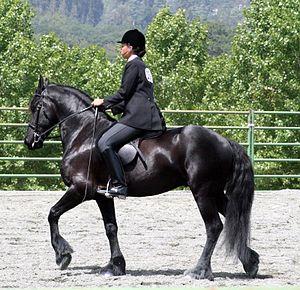
Le Frison est une race de chevaux de selle et de trait originaire de la Frise, province des Pays-Bas dont il tire son nom. Il porte toujours une robe noire, d'où son surnom, « la perle noire ». Ce cheval de prestige très ancien connaît une histoire mouvementée, monture de guerre puis cheval de course de trot, il est menacé de disparition en raison de l'engouement pour le cheval de trait lourd à la fin du XIXᵉ siècle.